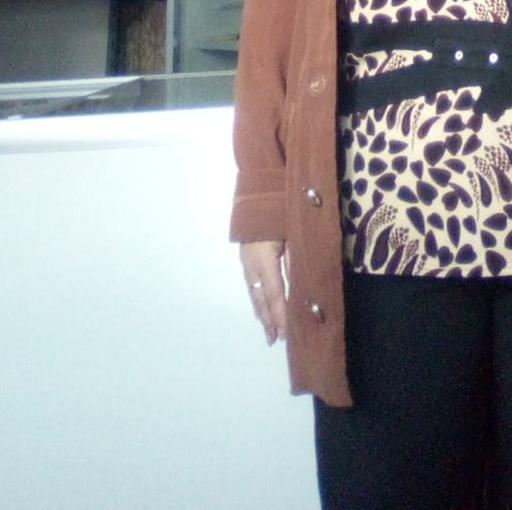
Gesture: no_gesture